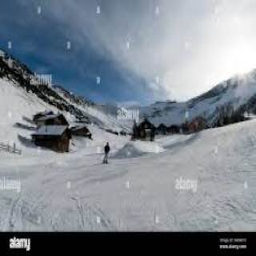
malbun ski resort lichtenstein